Doodle

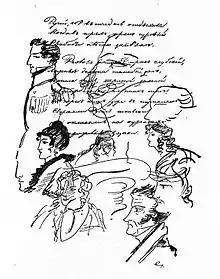
A typical page from Pushkin's manuscript

Doodling have been found on multiple archaeological artefacts at different times around the world. Examples include hand and foot prints intentionally left by children 200,000 years ago in Tibet, first century drawing of stick figures and gladiators in Pompeii, obscene drawing in the Sogdian documents from Dunhuang (9–10th century). A young student named Onfim from 13th century Novgorod left a variety of doodles in his school notes, written on birch bark.